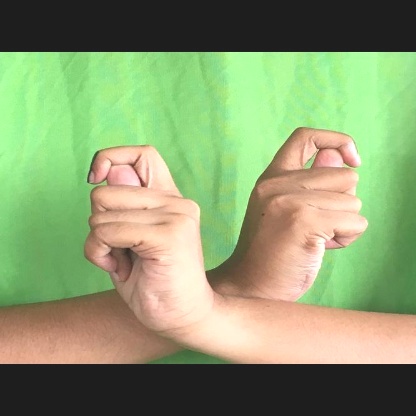
Mudra: Berunda